Jewels of James VI and I

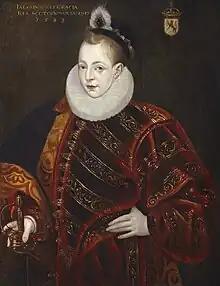
James VI and I in 1583 (Dunfermline Carnegie Library), the Countess of Arran ordered that precious stones worn on Mary's French hood should be sewn on his cloak in May 1585.

James VI and I (1566–1625), King of Scotland from 1567, and King of England from 1603, had a large collection of jewels. Many were inherited from his mother Mary, Queen of Scots, or recovered from her supporters after the end of the Marian Civil War in 1573. James bought more jewels from goldsmiths. He wore them to emphasise his majesty, gave them as gifts to his favourites, commissioned their depiction in his portraits, and occasionally pawned them with goldsmith-financiers to fund his rule. At the Union of Crowns in 1603, James obtained the jewels of the English monarchy. James favoured hat jewels set with large precious stones.